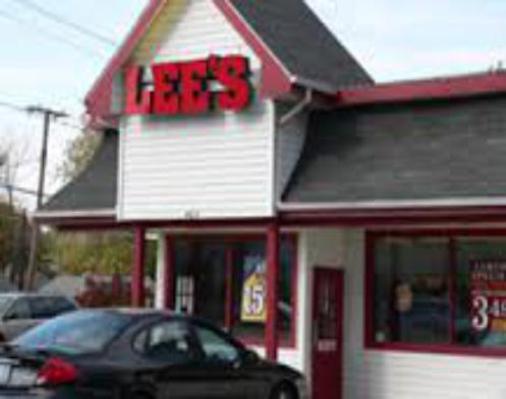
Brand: lee's famous recipe chicken
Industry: Food